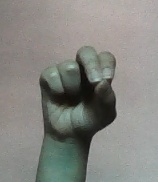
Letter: gaaf